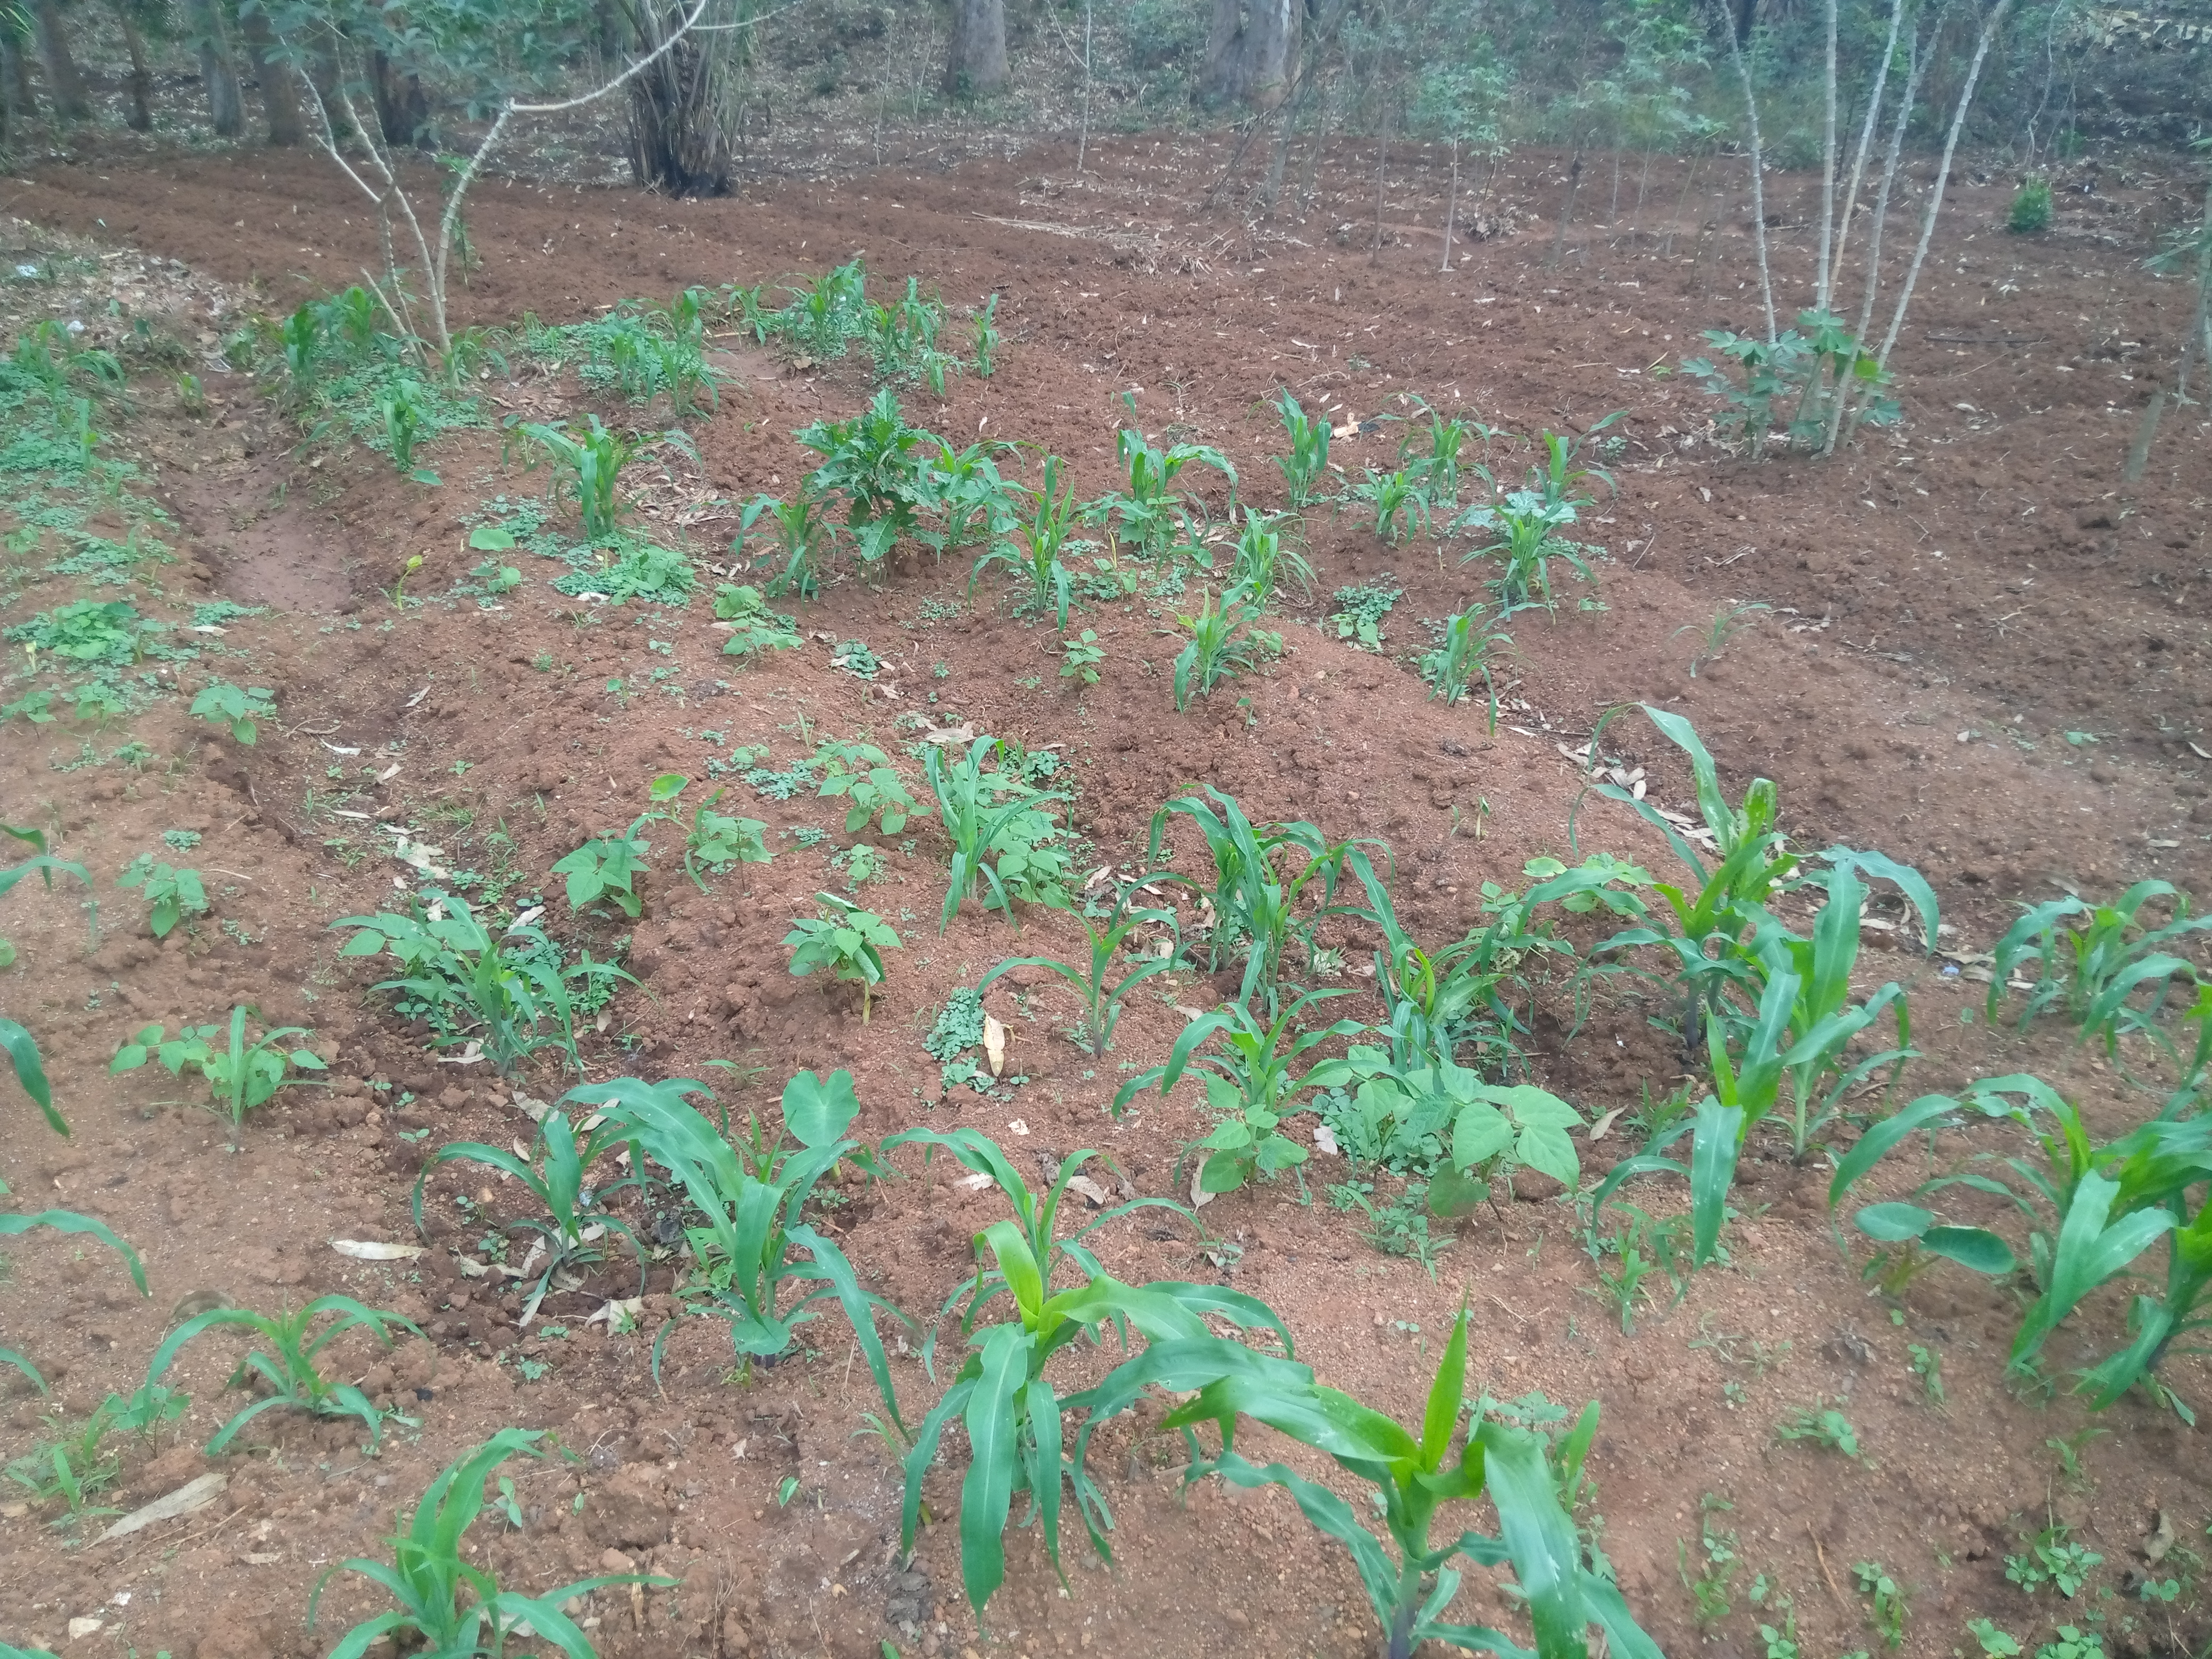
Label: spodoptera_frugiperda